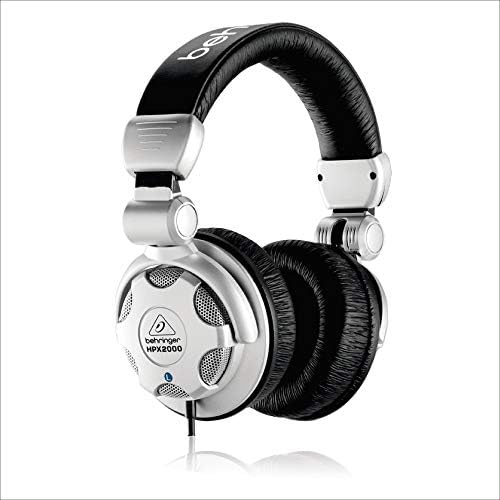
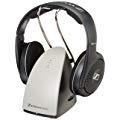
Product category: headphones
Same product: no